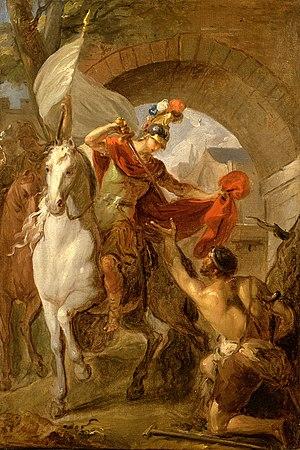
La Charité de saint Martin est le nom par lequel on désigne un épisode célèbre de la vie de Martin de Tours durant lequel, alors qu'il était légionnaire de l'armée romaine, il partagea son manteau avec un mendiant aux portes d'Ambianorum. Cet épisode a inspiré de nombreux artistes qui l'ont illustré de multiples façons.